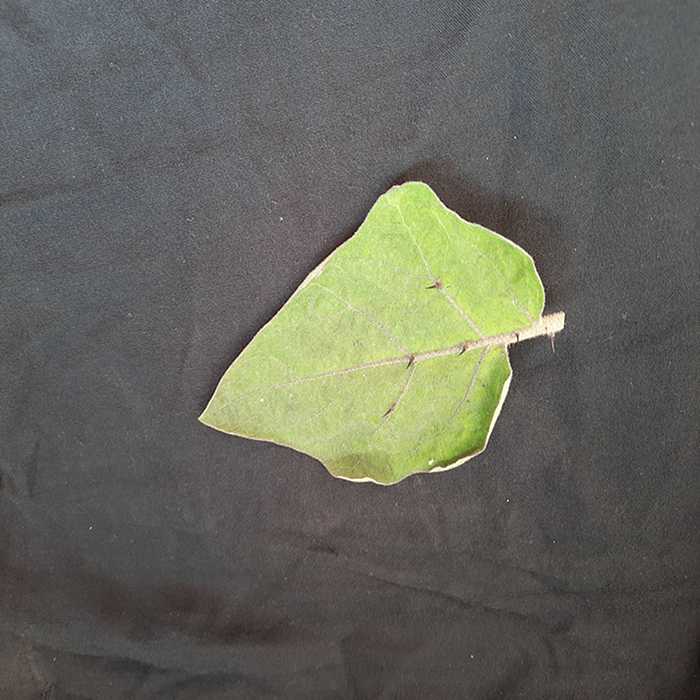
Plant: Eggplant
Label: Eggplant fresh leaf